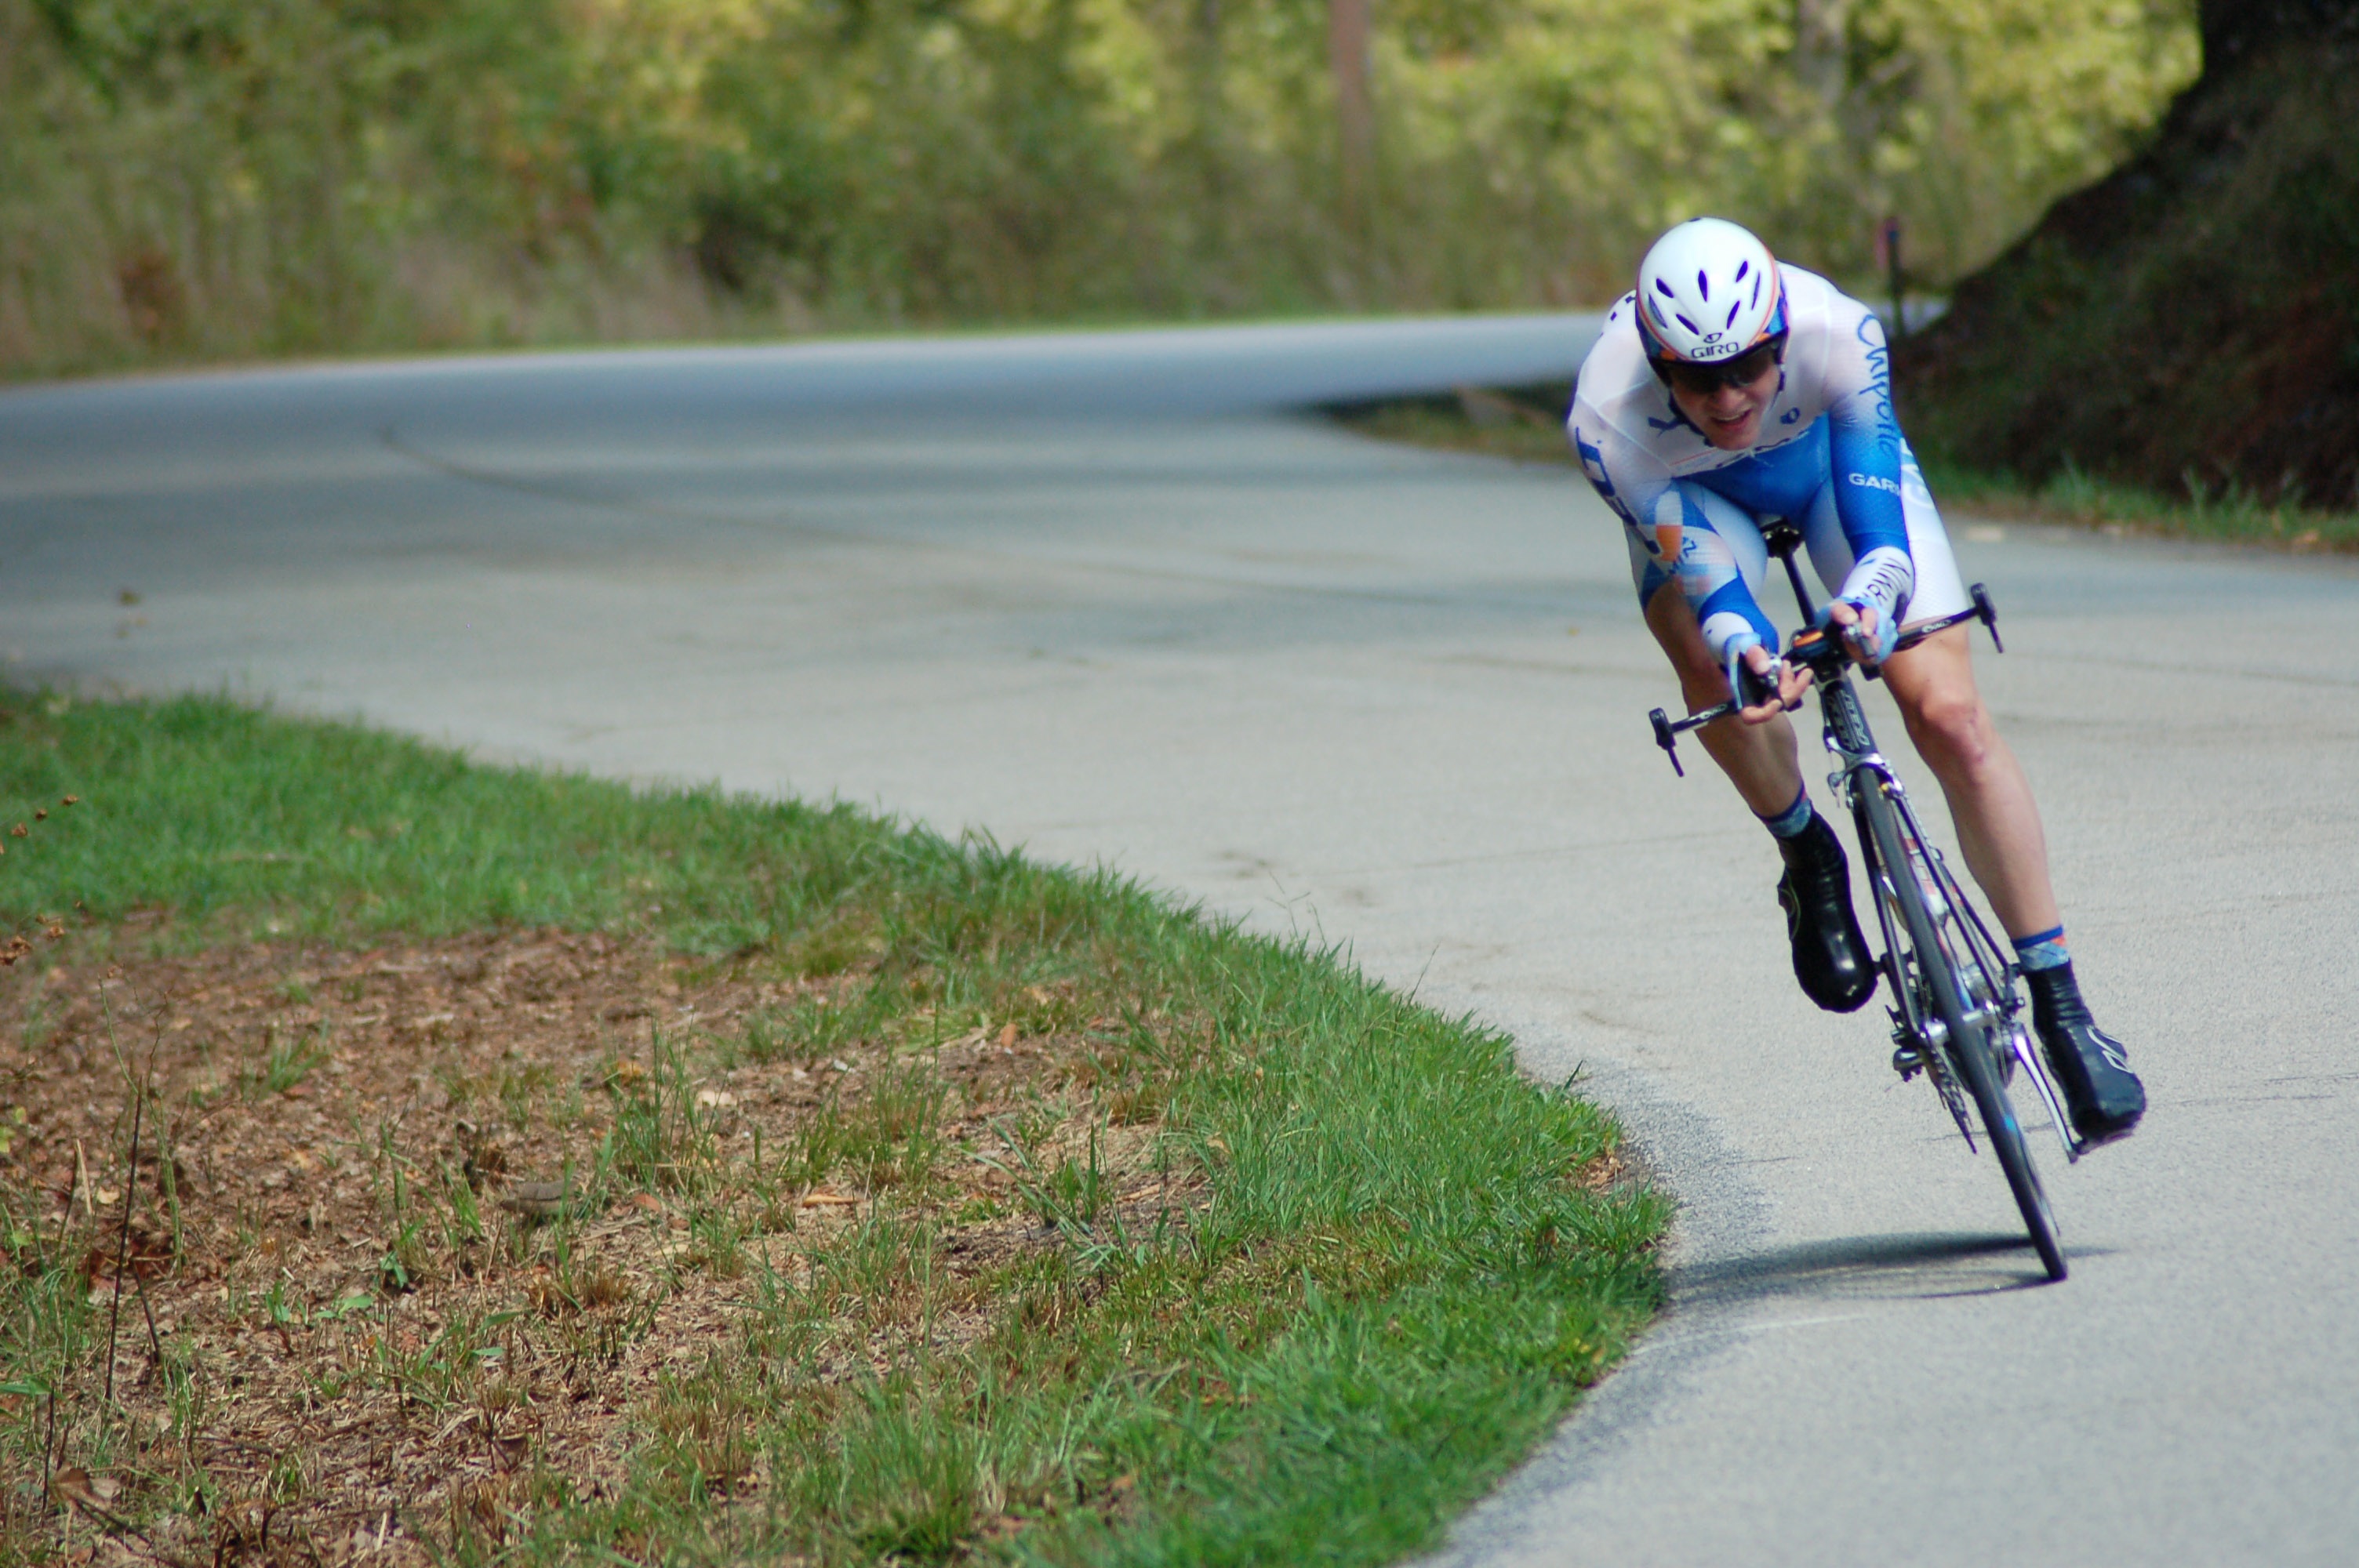
bicycle, vehicle, extreme sport, sports equipment, mountain bike, cycling, race, sports, downhill, racing, mountain biking, road cycling, cycle sport, cyclo cross, bicycle racing, bicycle motocross, road bicycle, endurance sports, road bicycle racing